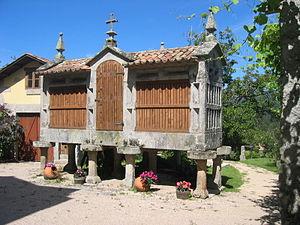
Les réserves de céréales constituent un élément vital pour la survie des groupes humains. Apparue aux environs de la révolution néolithique, la maîtrise du stockage des céréales est essentielle dans l'organisation de la plupart des sociétés car elle est impliquée dans trois activités humaines majeures :